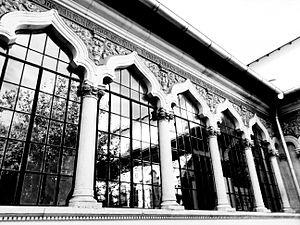
L'École centrale de Bucarest est un établissement d'enseignement qui se trouve à Bucarest.
Bucarest est la capitale de la Roumanie.